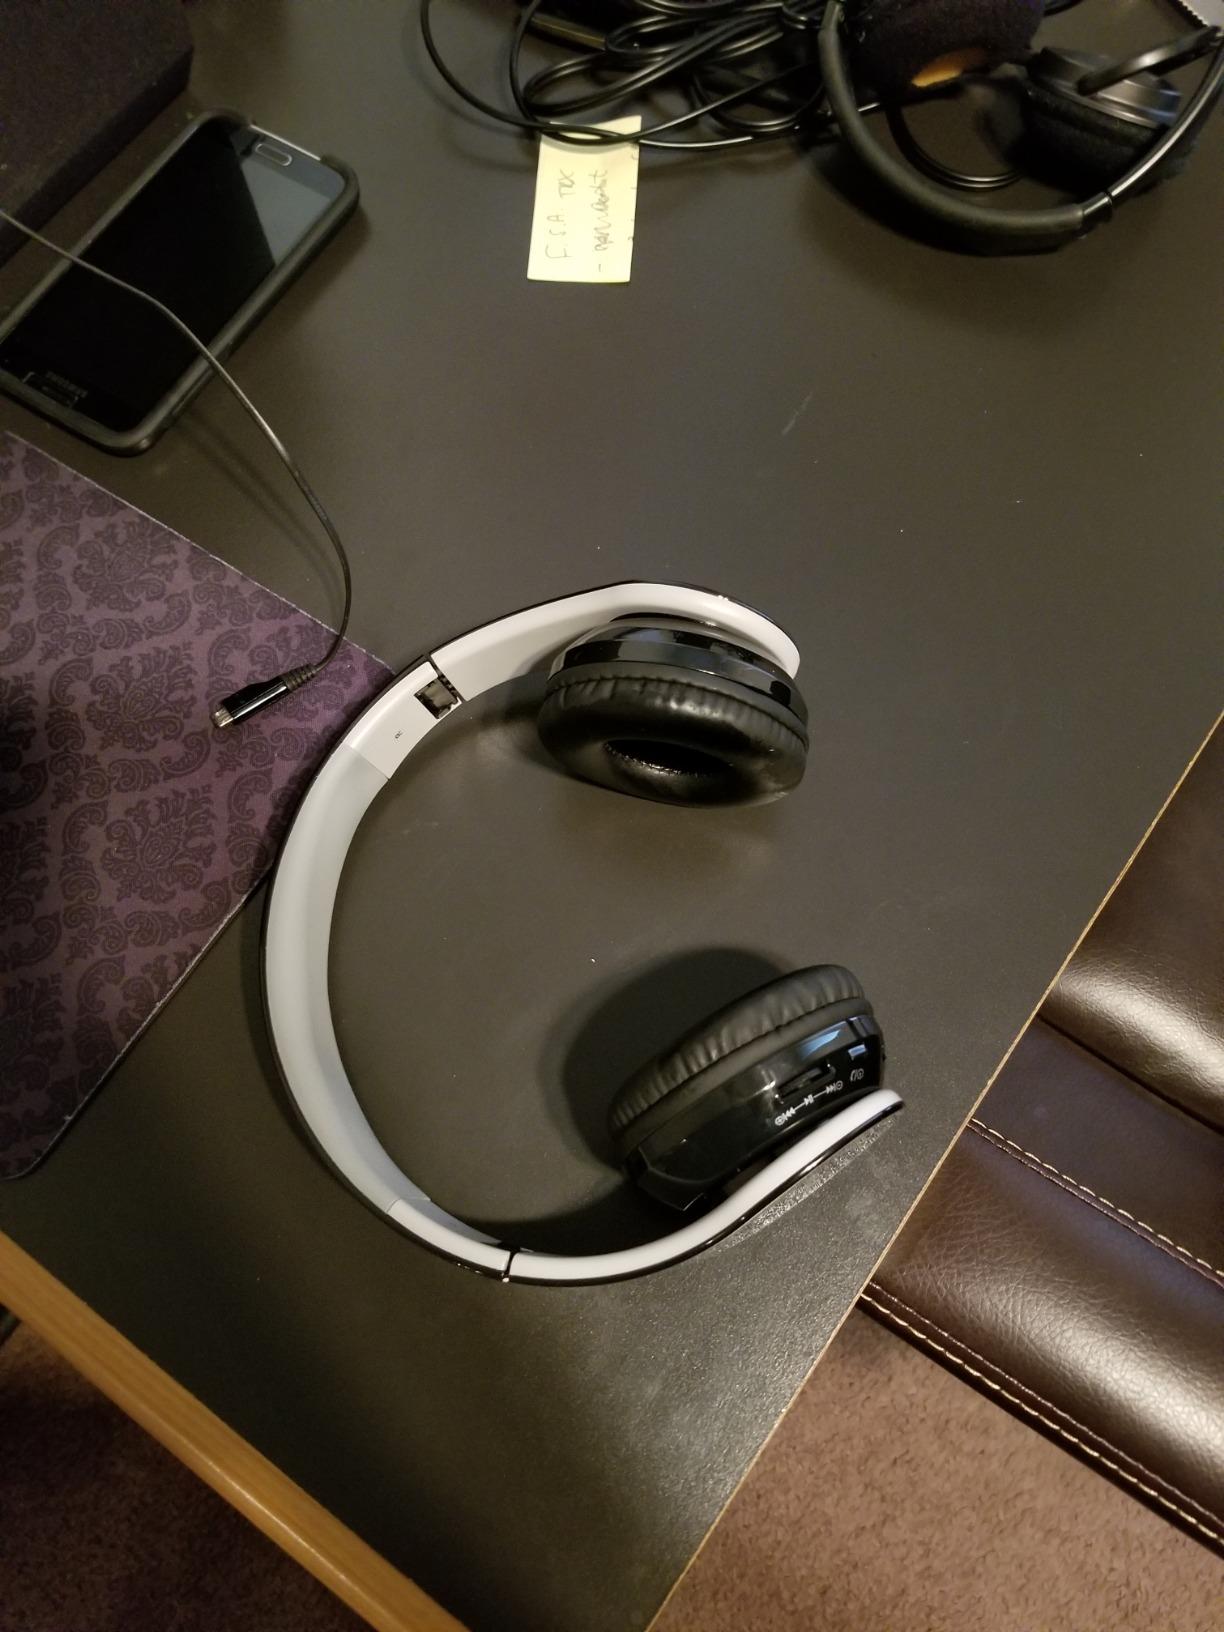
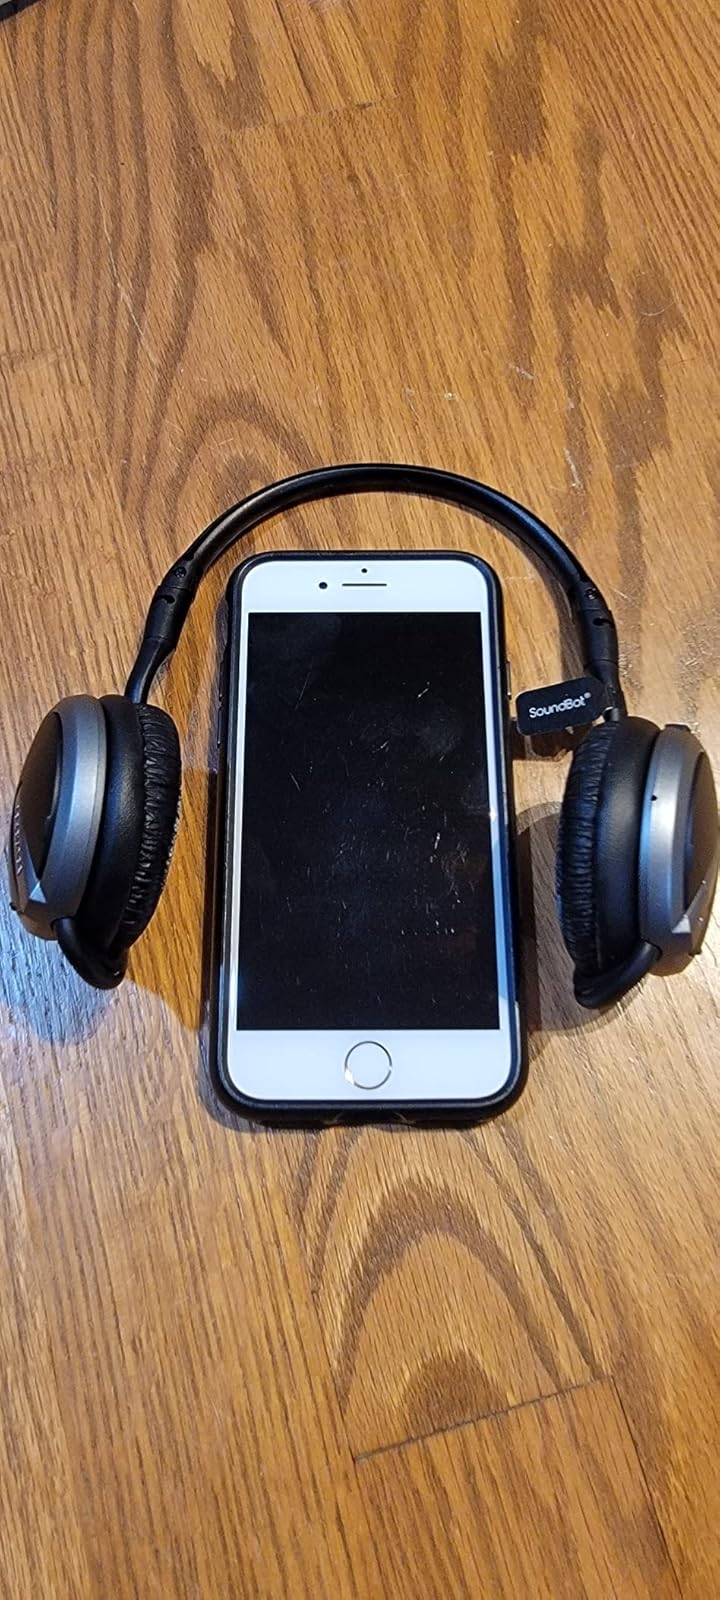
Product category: headphones
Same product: no